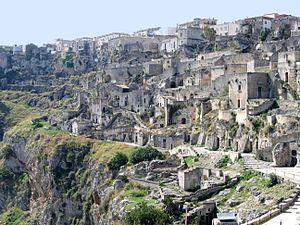
Vu d'ensemble du ""Sasso"", le site calcaire de Matera (Pouilles, Italie) dans lequel sont creusées des habitations troglodytes source personnelle
Matera est une ville italienne d'environ 60 400 habitants, chef-lieu de la province de même nom, située en Basilicate.